Marks (manor house)

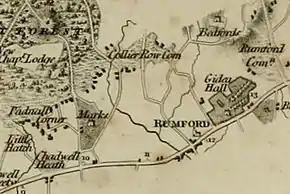
Map showing location of Marks, from Lysons (1792))

The manor lay partly in the parish of Dagenham and partly in the Liberty of Havering with notable burials and marriages being carried out in the parish church in Romford, located in the market place. The origins of the manor can be traced back to the de Merk family, with Simon de Merk recorded in 1330 and Robert de Merk in 1352, although the first record of a house on this site is in 1386. While originally constructed by the de Merk family the manor had changed hands and in the middle of the 15th century was held by Thomas Urswick, Recorder of London. The boundary between Dagenham and Havering was altered to bring the manor house within the Liberty of Havering that was established in 1465. As the four sons of Urswick predeceased him it again changed hands and was owned by the Heton Family in 1488 and was still in the same family in 1556 when the manor was described as having "3 messuages, 300 acres land, 80 acres meadow, 200 acres pasture, 60 acres wood" located variously in the parishes of Havering, Hornchurch, Dagenham and Barking. The owners, Thomas and Elizabeth Hales, sold the manor in 1557 to James Bacon and in 1584 it was claimed by Lady Anne Bacon and granted by her to her son Francis Bacon. However a survey made for him soon after this describes the building as "a great house in decay" and there does not seem to be any evidence that Francis Bacon ever resided at Marks, so that by 1589 George Hervey had been installed as tenant, going on to purchase the manor outright in 1596 for £1500.